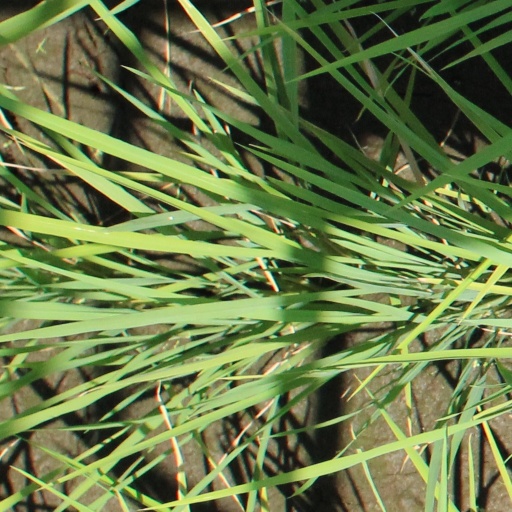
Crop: rice